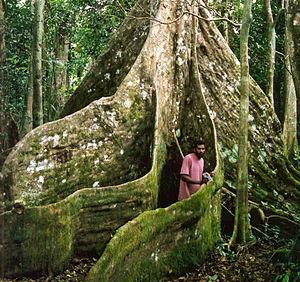
Dracontomelon vitiense — Nakatambol. Vatthe Conservation Park, Espiritu Santo, Vanuatu. Un arbre de fruits tropicaux sous-utilisés.
Cet article recense les sites inscrits au patrimoine mondial au Vanuatu.